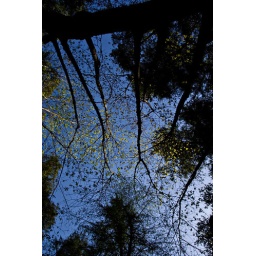
From underneath a tree that had fallen across the creek bed and the branches then started growing straight up.